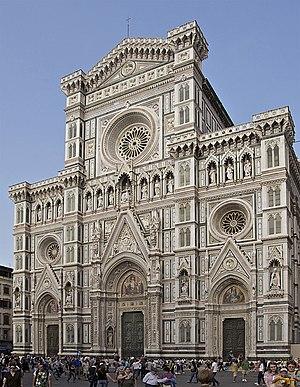
La façade de Santa Maria del Fiore, la Cathédrale de Florence. Détails des mosaïques des tympans en note